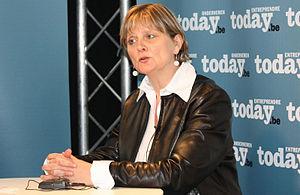
Entreprende today.be
Sabine Laruelle, née le 2 juin 1965 à Huy, est une femme politique belge wallonne, membre du MR.